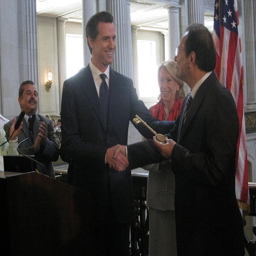
Two men shaking hands in suits in front of people.
Two men shaking hands and one being presented with a key.
Two men hold their hand in each other's hand as a woman stands in the background near a red, white and blue flag.
a pair of men in coat and tie shaking hands
Two men shaking hands inside of a court room.